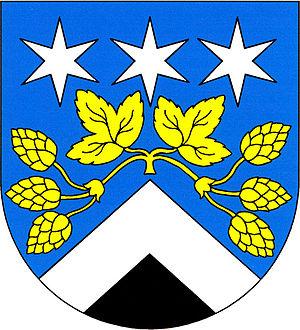
Tuchořice est une commune du district de Louny, dans la région d'Ústí nad Labem, en Tchéquie. Sa population s'élevait à 681 habitants en 2018.